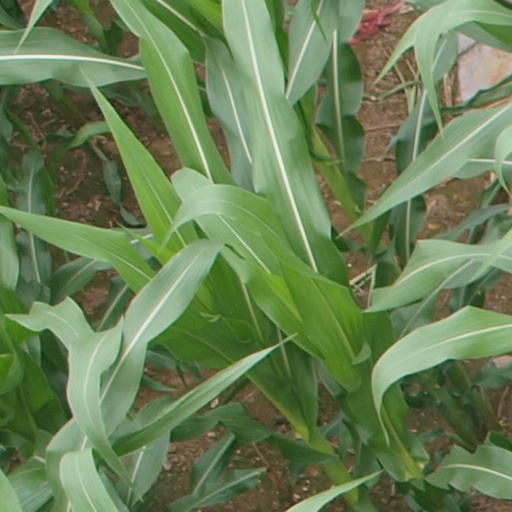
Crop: maize; corn